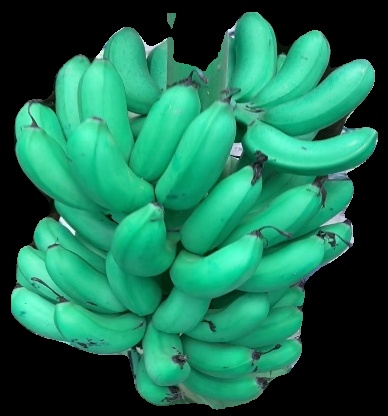
Variety: rasbale
Grade: grade1